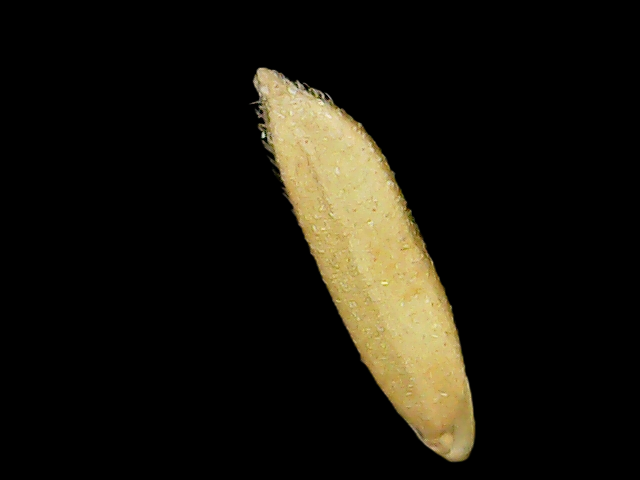
Rice variety: Binadhan16